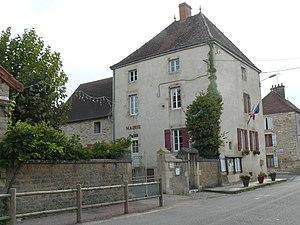
Bâtiment de la Mairie de Lalheue (Saône-et-Loire)
Lalheue est une commune française située dans le département de Saône-et-Loire en région Bourgogne-Franche-Comté.